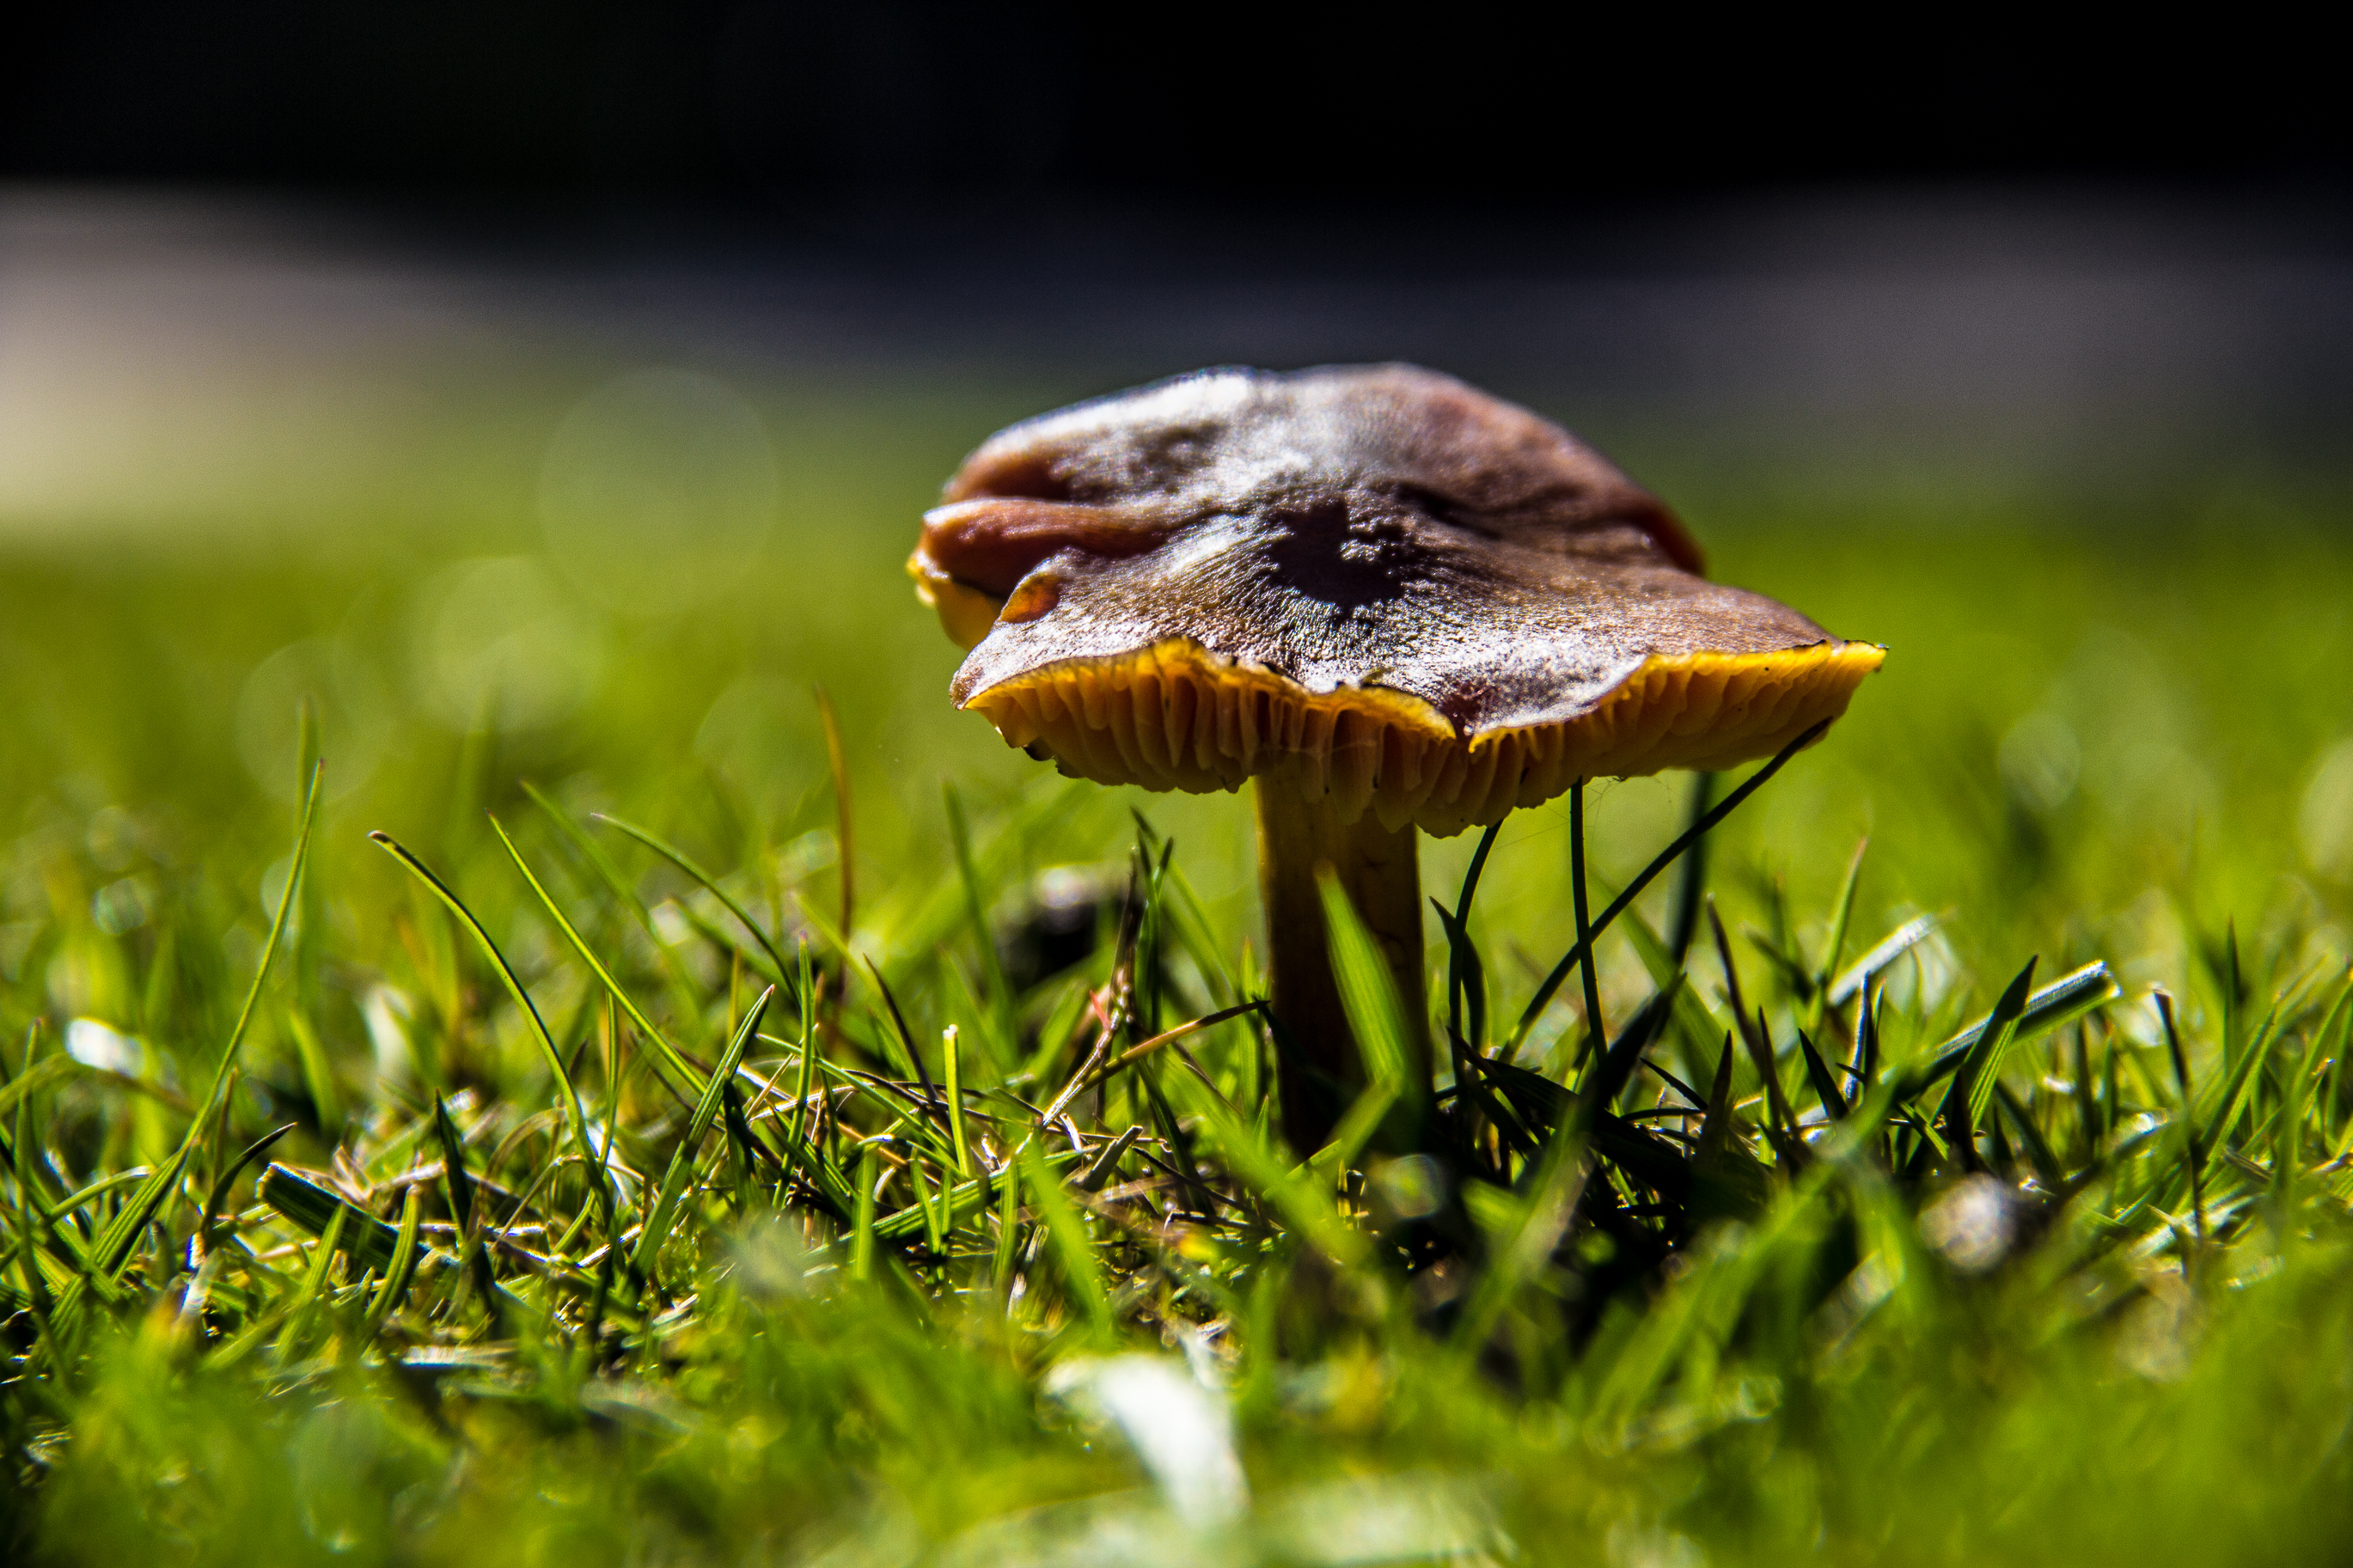
nature, grass, bokeh, plant, lawn, photography, meadow, leaf, flower, photo, travel, wildlife, green, autumn, canon, botany, mushroom, flora, fauna, chile, close up, fungus, naturaleza, foto, argentina, habitat, rodrigoparedes, buenosaires, 160378, www160378com, canon18200, canon60d, cl, zapallar, hongo, billycock, macro photography, regi ndevalpara so, champi n